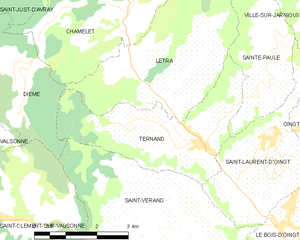
Carte des communes françaises